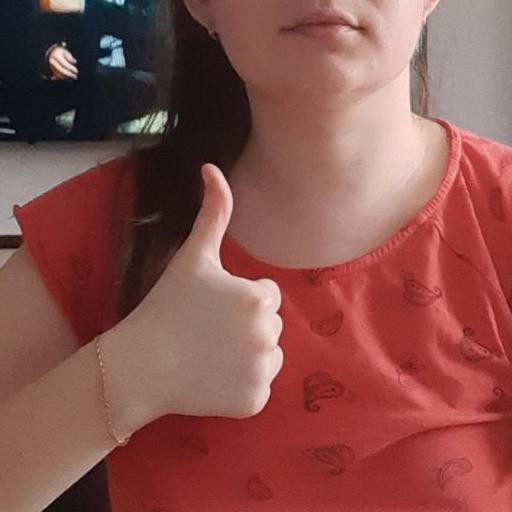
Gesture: like